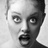
Emotion: surprise